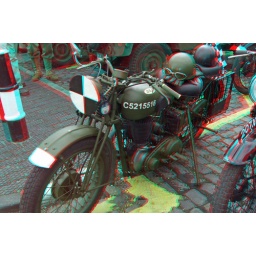
Severn Valley Railway in anaglyph 3D stereo red blue glasses to view